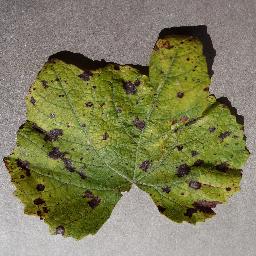
Label: Grape___Leaf_blight_(Isariopsis_Leaf_Spot)